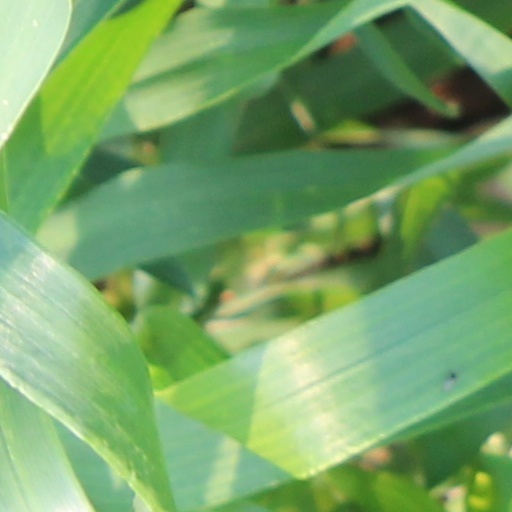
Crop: wheat